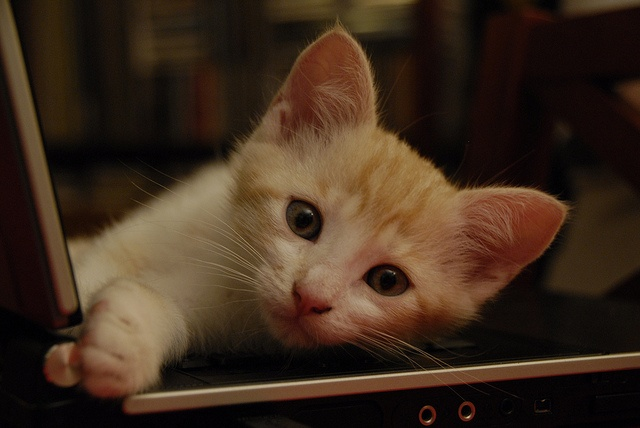
a kitten lying on top of a laptop keyboard
a close up of a cat laying on a laptop
A cat laying on a laptop keyboard and staring at the camera.
A small kitten is lying on the keyboard of a laptop.
there is a baby kitten lying on the floor